Spice trade

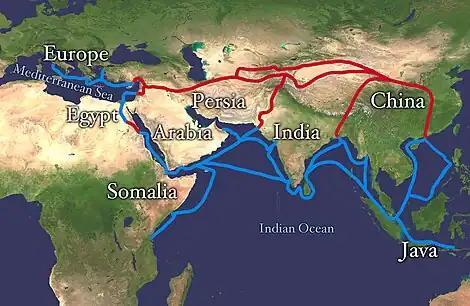
The Silk Road (red) and spice trade routes (blue).

The spice trade involved historical civilizations in Asia, Northeast Africa and Europe. Spices, such as cinnamon, cassia, cardamom, ginger, pepper, nutmeg, star anise, clove, and turmeric, were known and used in antiquity and traded in the Eastern World. These spices found their way into the Near East before the beginning of the Christian era, with fantastic tales hiding their true sources.